Jason Paul Collum

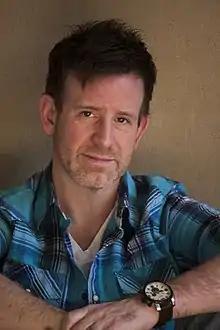
Image (unused) was taken to accompany an article for the April/May 2013 issue of The Advocate.

Jason Paul Collum (July 15, 1973) is an American film maker. Collum has written and directed multiple films in the horror film genre, and has earned a reputation as the “gay horror guy". He has written articles for several horror magazines, and made a documentary on the "Slumber Party Massacre" franchise by Roger Corman. He has worked on several projects with B-movie filmmakers David DeCoteau and J. R. Bookwalter. Collum is also the author of the books, "Assault of the Killer Bs: Interviews With 20 Cult Film Actresses", "They Made How Many?! (Mostly) American Horror Franchises of the 20th Century", the children's self-esteem book "Heads Up (so you can see the world)", and "Basements: A Short Tale of Terror".